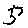
Label: 5